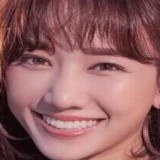
ca sĩ Hari Won